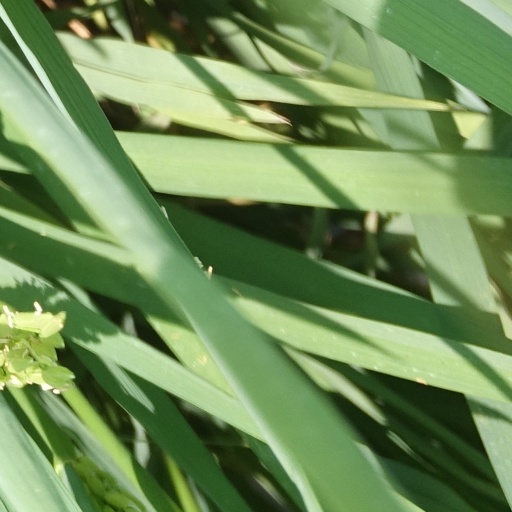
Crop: rice